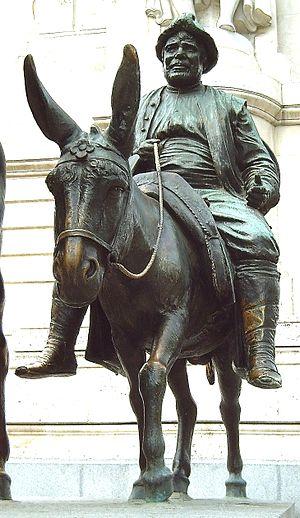
Sancho Panza, dont le nom est orthographié dans certaines langues Sancho Pança, est un personnage de roman. C'est l'écuyer et compagnon d'aventures de Don Quichotte dans le livre de Miguel de Cervantes.